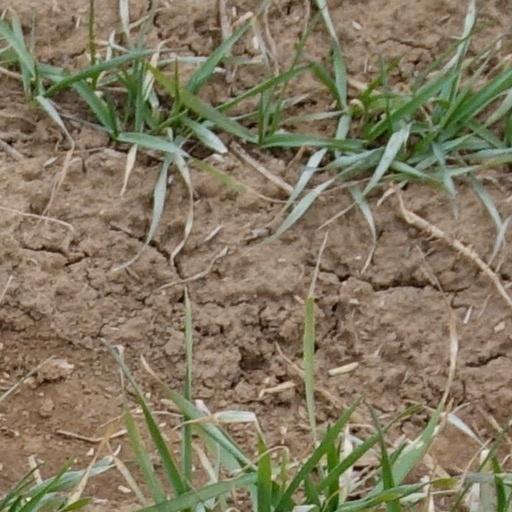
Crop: wheat